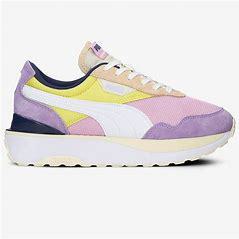
Brand: Puma
Model: Cruise Rider